Kunduchi Ruins

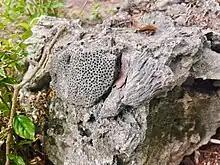
Coral rag found in the ruin used to build the Kunduchi

There is very little discussion of the retrieved cultural materials. In addition, the context of the items was not properly documented to define the site's cultural sequence. Due to these restrictions, the history of the site and the relationships between the retrieved cultural objects and potential regional connections were not clearly established. The aforementioned restrictions made it difficult to determine the Kunduchi settlement's actual chronological antecedents.